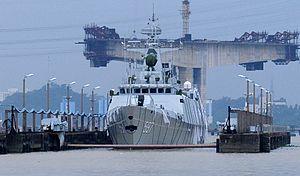
Le Type 056 est une classe de corvettes entrée en service en 2013 dans la marine chinoise. Elle remplace les frégates Type 053. Une variante ASM, nommée Type 056A est apparue après 22 navires.
Cet article dresse la liste des navires de la Marine chinoise en service.